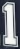
Number: 1